The War Is Over (1966 film)

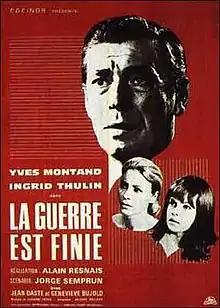
Theatrical release poster

The War Is Over is a 1966 French war drama film about a leftist in Franco's Spain, directed by Alain Resnais and starring Yves Montand, Ingrid Thulin and Geneviève Bujold. Joseph Losey directed a sequel, "Roads to the South" (-1978). In July 2021, the film was shown in the Cannes Classics section at the 2021 Cannes Film Festival.